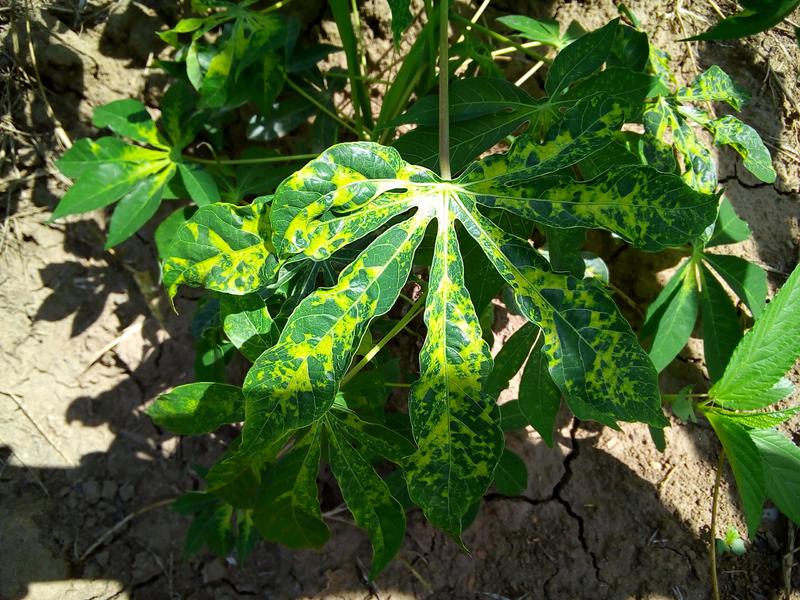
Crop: cassava
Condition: mosaic_disease